St Chad's Cathedral, Birmingham

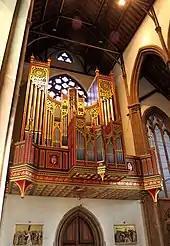
The organ

The cathedral has a three manual organ by J. W. Walker & Sons Ltd, built in 1993. It is sited at the west end of the cathedral in a magnificent case designed by David Graebe. The consultant was Nicolas Kynaston and the instrument is considered to be one of the finest mechanical organs in the country. There is a regular programme of recitals throughout the year and the organ is also used as a teaching instrument for students and staff of Birmingham Conservatoire. The current organist and director of music is David Saint (former principal of Birmingham Conservatoire) and the assistant director of music is Nigel Morris.